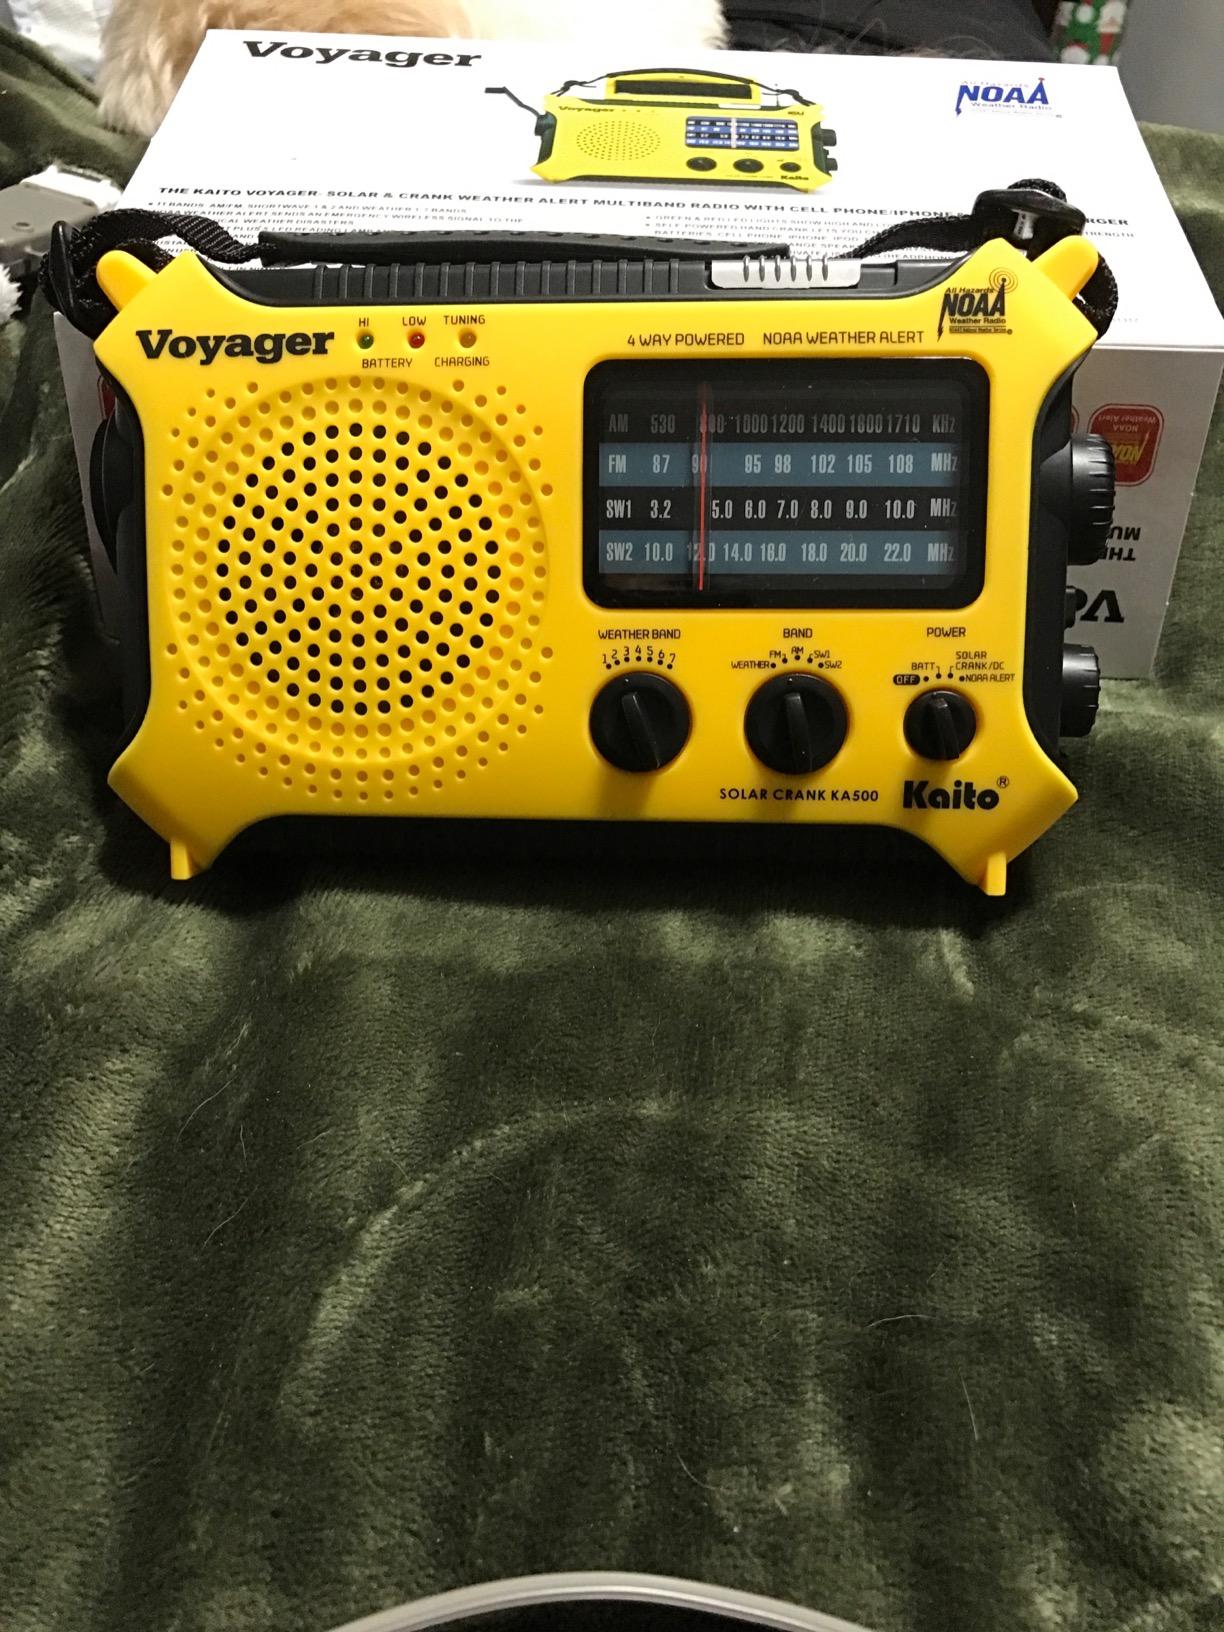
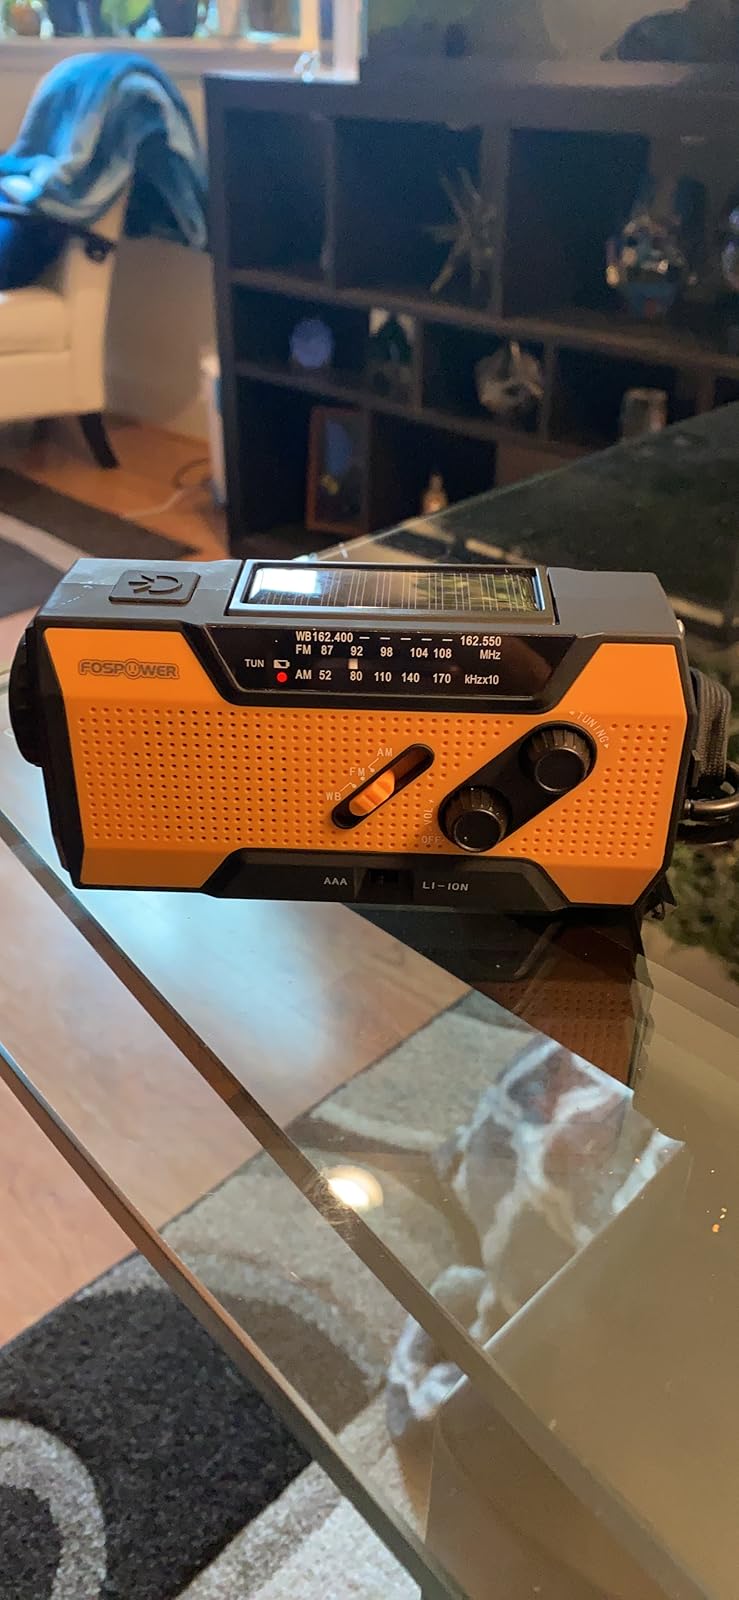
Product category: radio
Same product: no